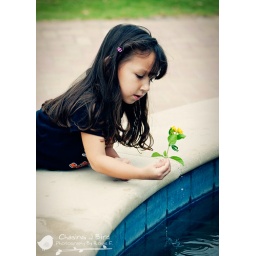
Curious little J Bird dipping the flower in the water fountain.